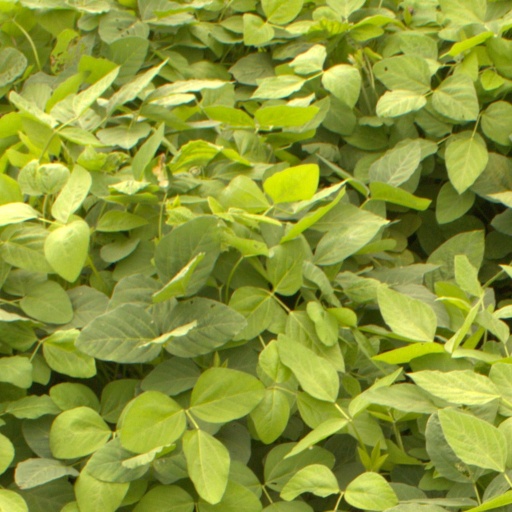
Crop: soybean